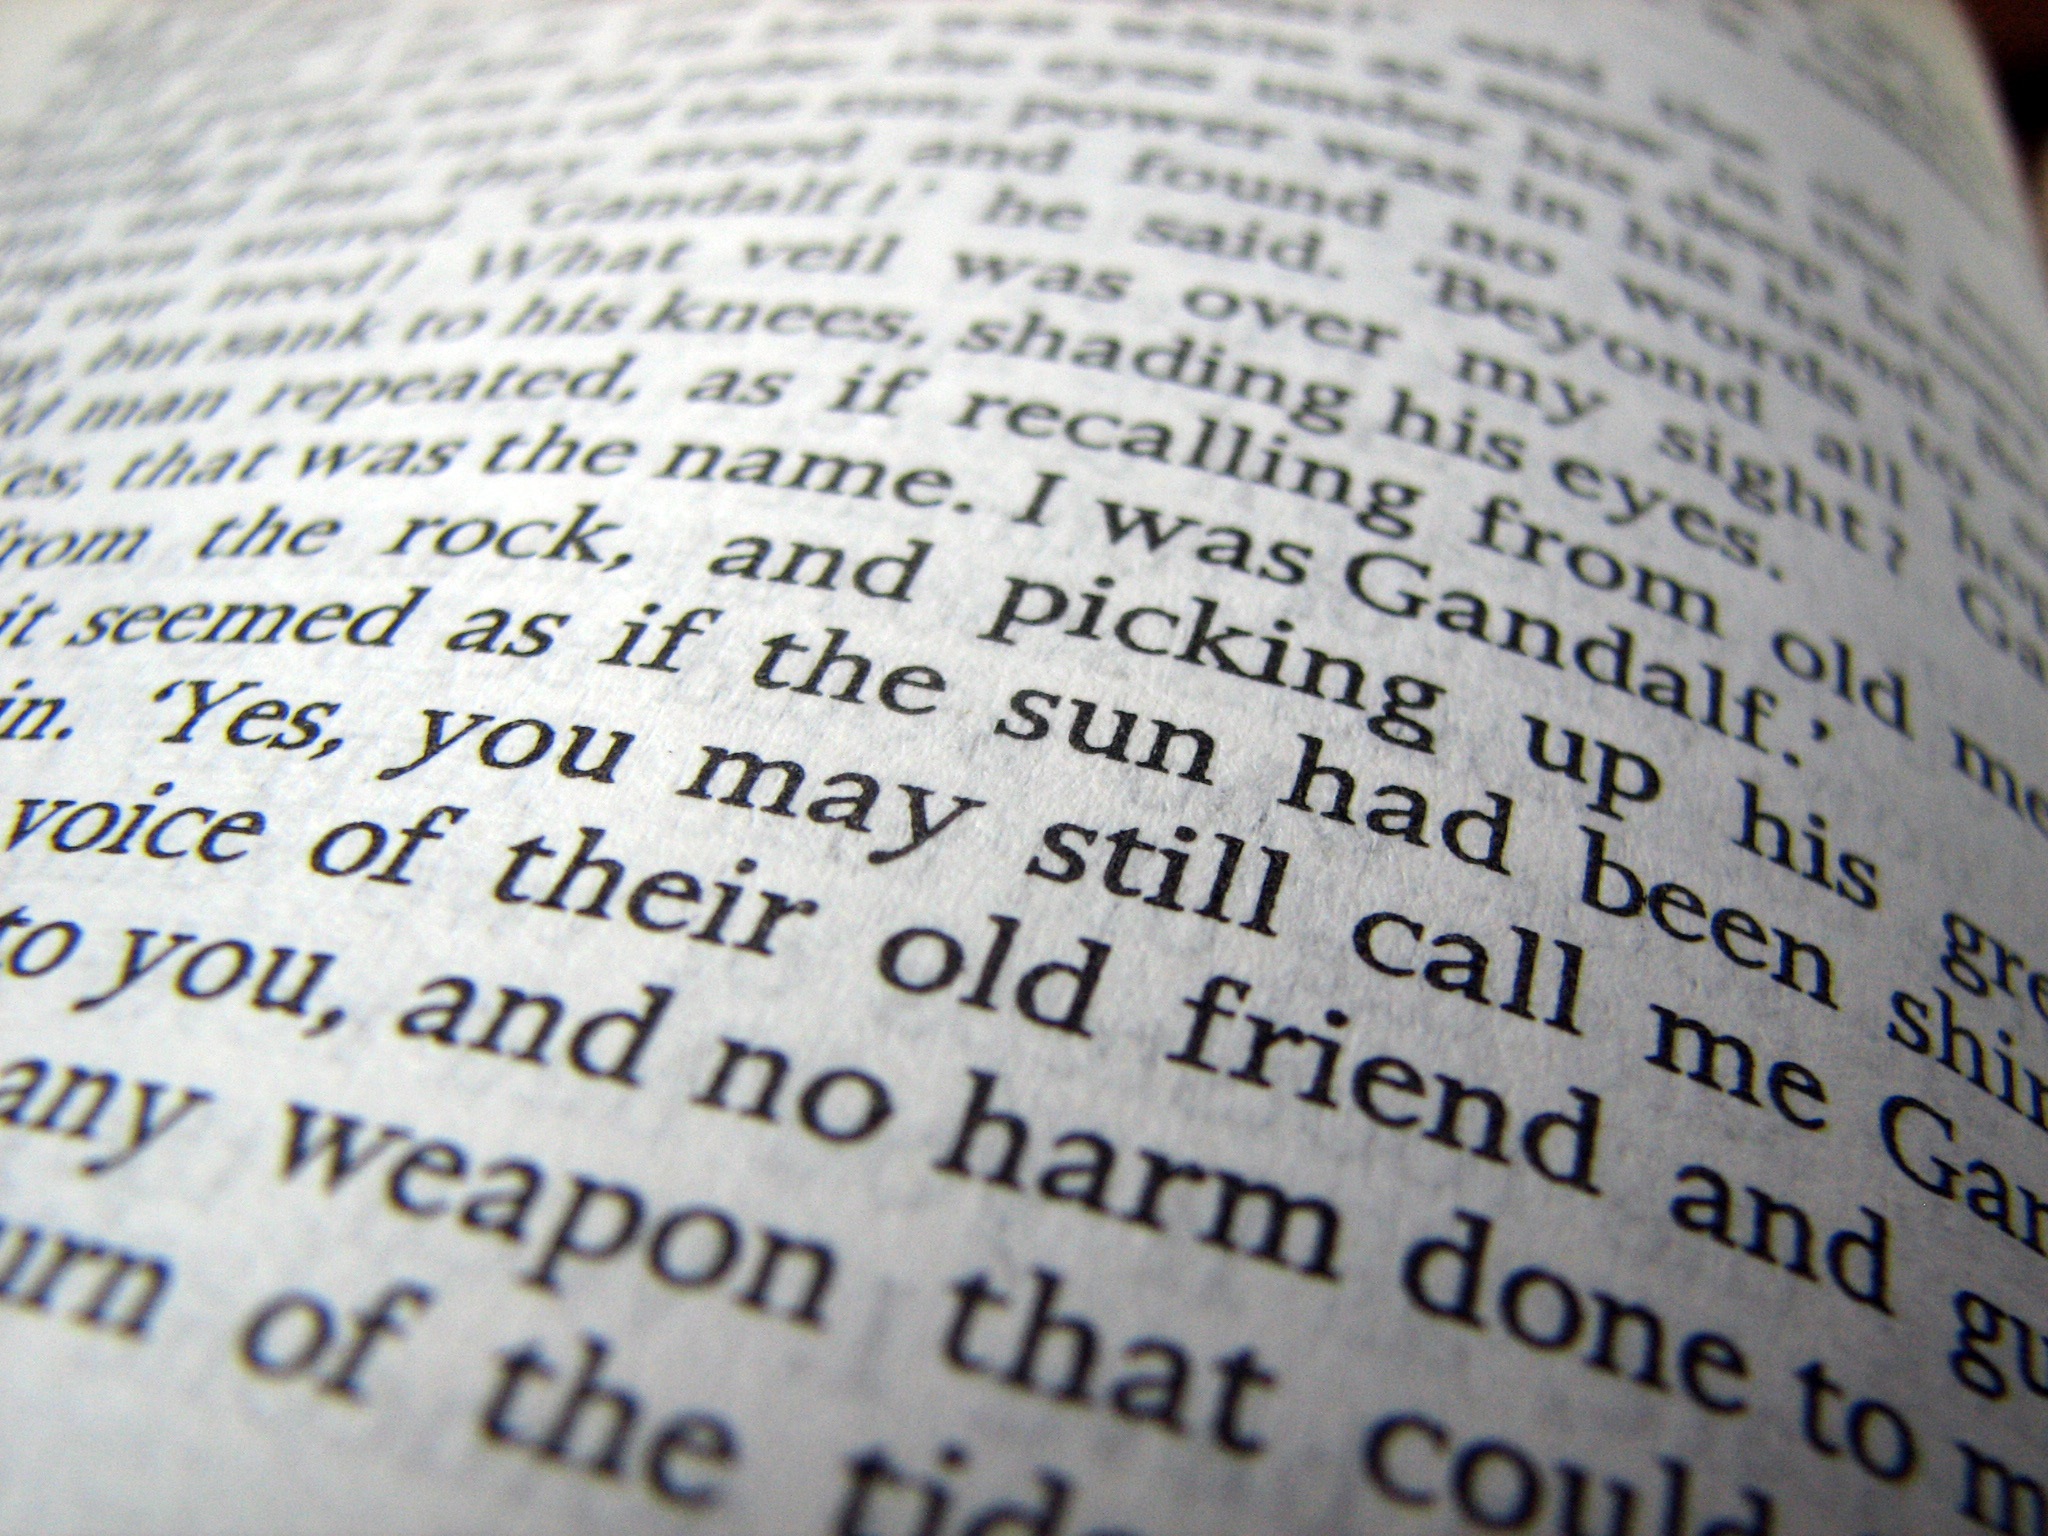
writing, book, open, number, print, page, close up, font, text, handwriting, calligraphy, document, shape, emotion